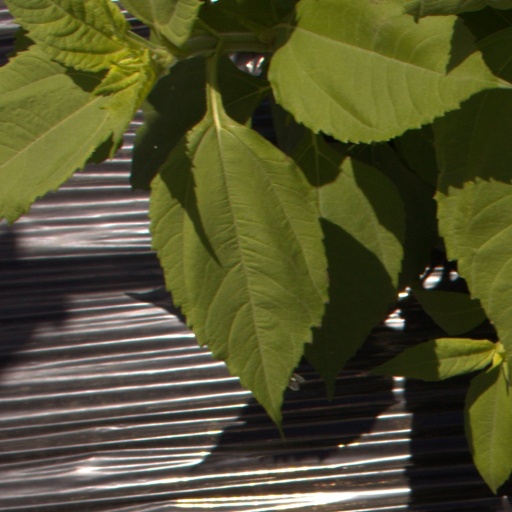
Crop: Jerusalem artichoke